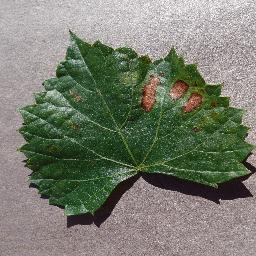
Label: Grape___Esca_(Black_Measles)